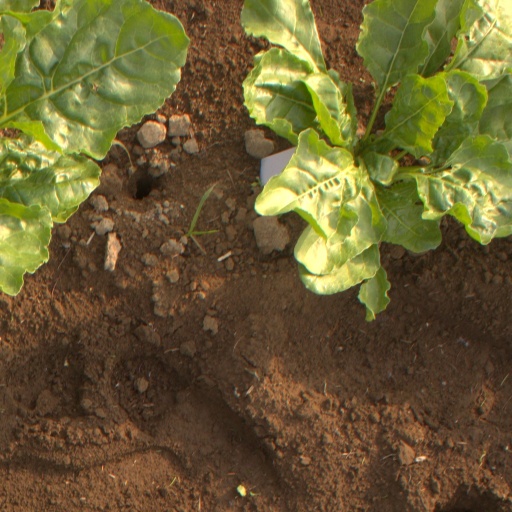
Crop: sugar beet